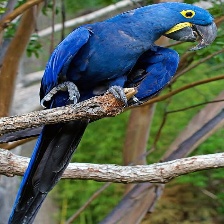
Species: HYACINTH MACAW
Scientific name: ANODORHYNCHUS HYACINTHINUS
ImageNet parent category: macaw